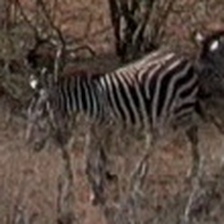
Pose orientation: left